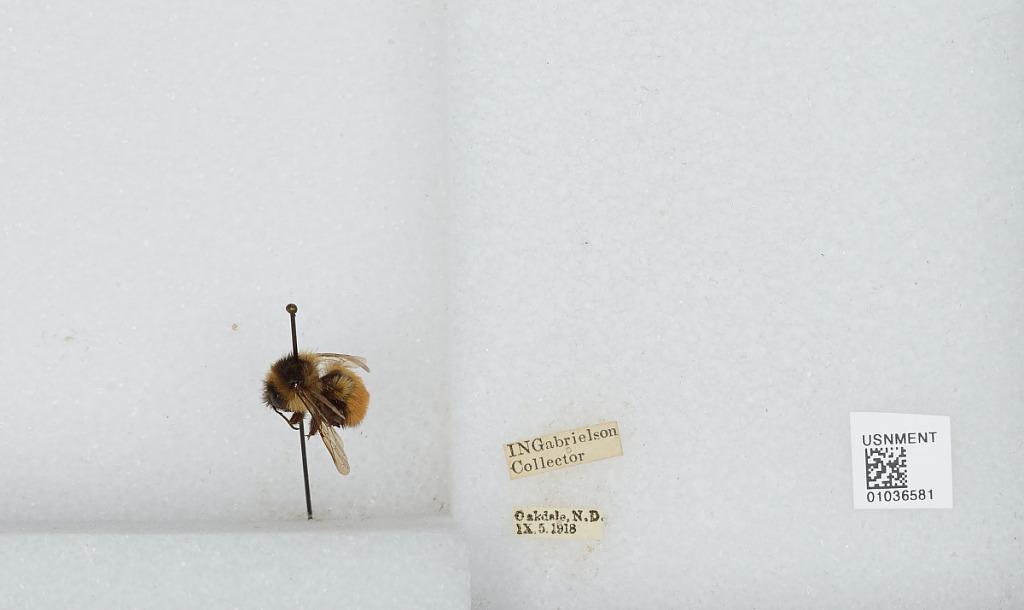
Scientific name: Bombus (Pyrobombus) ternarius Say
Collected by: I. Gabrielson
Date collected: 1918-9-5
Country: United States
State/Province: North Dakota
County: Dunn
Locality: Oakdale
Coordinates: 47.4731, -102.865